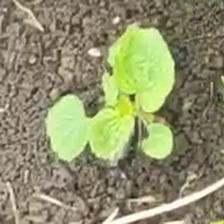
Weed species: Little_Mallow(Malva parviflora)